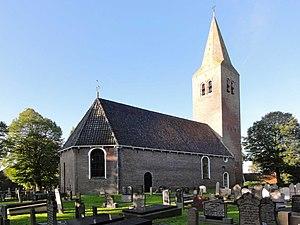
Harich est un village de la commune néerlandaise de De Fryske Marren, situé dans la province de Frise.